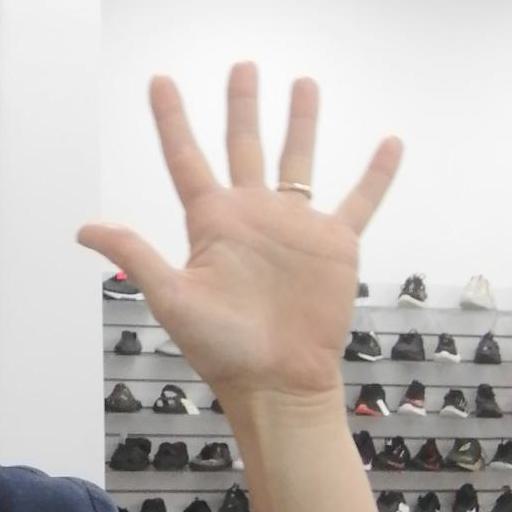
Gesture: palm